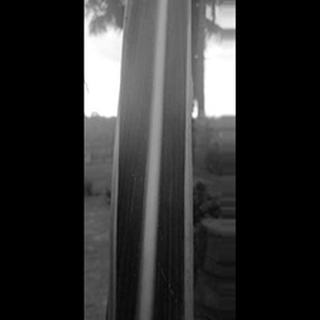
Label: sugarcane_yellow_leaf_disease